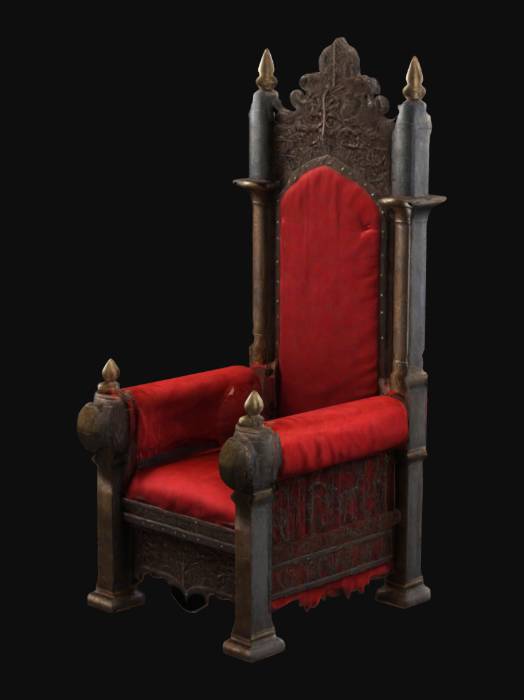
미적 점수 (1~10점): 7